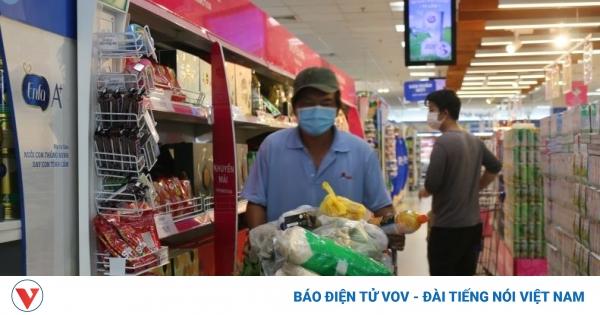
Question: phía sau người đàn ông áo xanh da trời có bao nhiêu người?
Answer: phía sau người đàn ông áo xanh da trời có một người